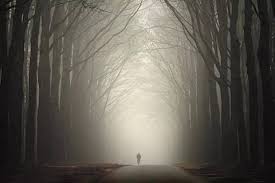
Weather: foggy or hazy